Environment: real
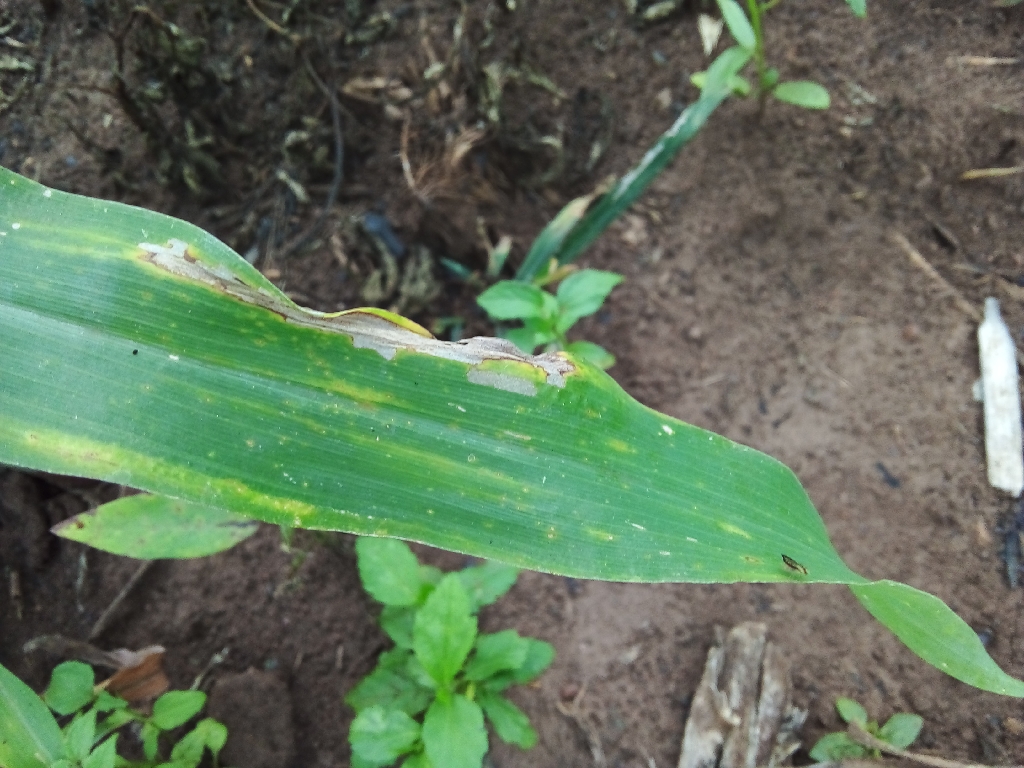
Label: northern_corn_leaf_blight